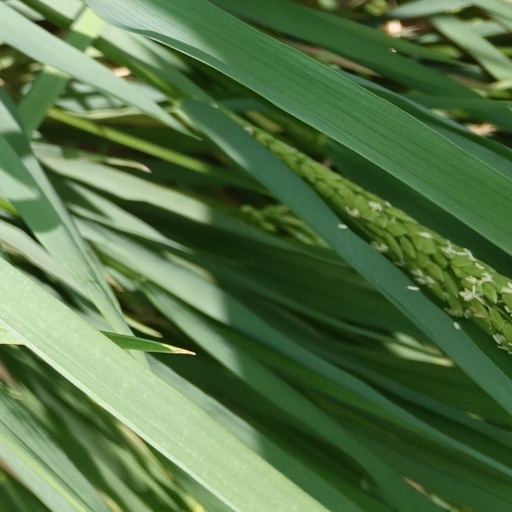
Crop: rice